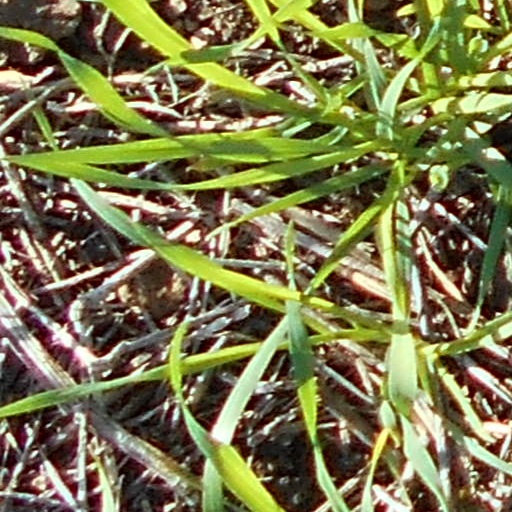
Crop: wheat